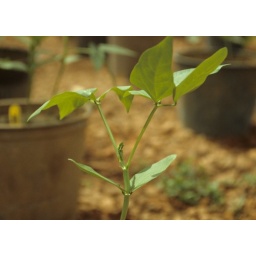
Healthy cowpea plant in an experimental pot at IITA. (file name: CO_PR_023)